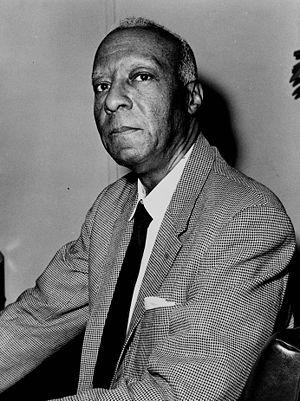
Asa Philip Randolph est un militant afro-américain pour les droits civiques. Il fonda le premier syndicat noir des États-Unis.